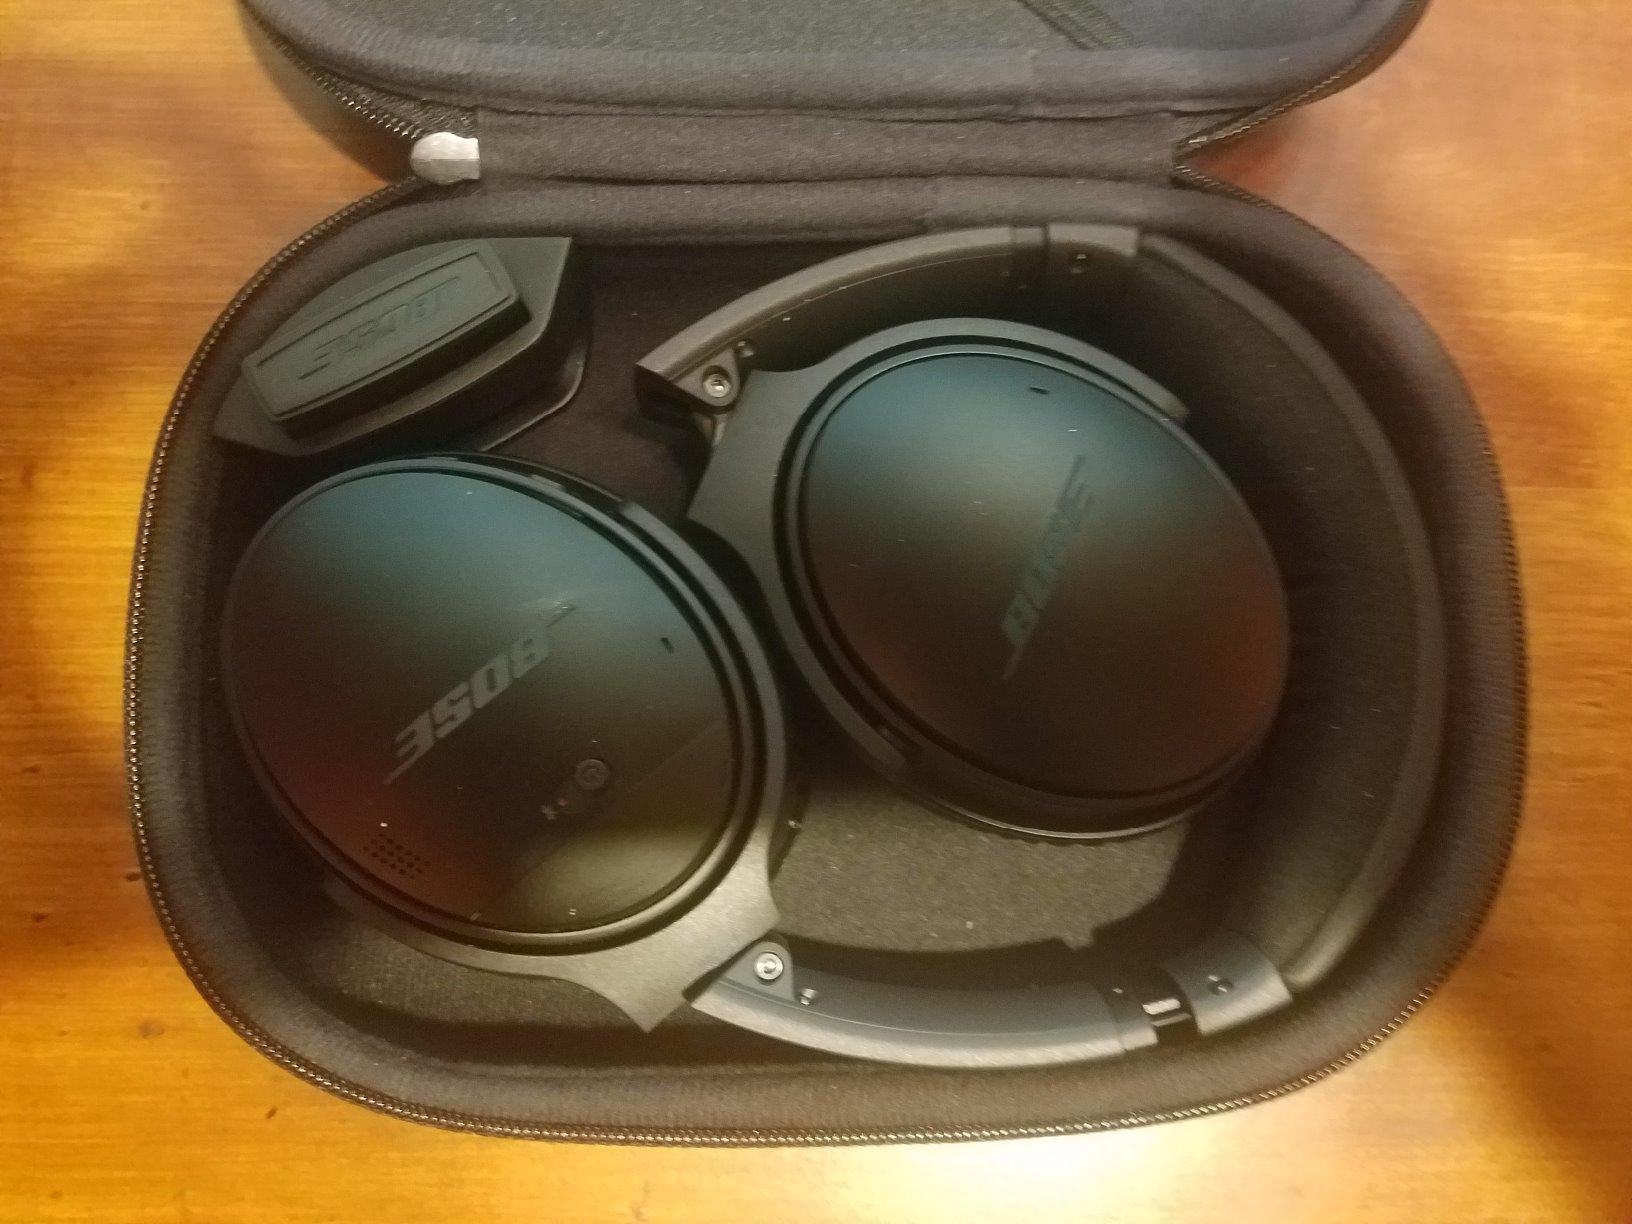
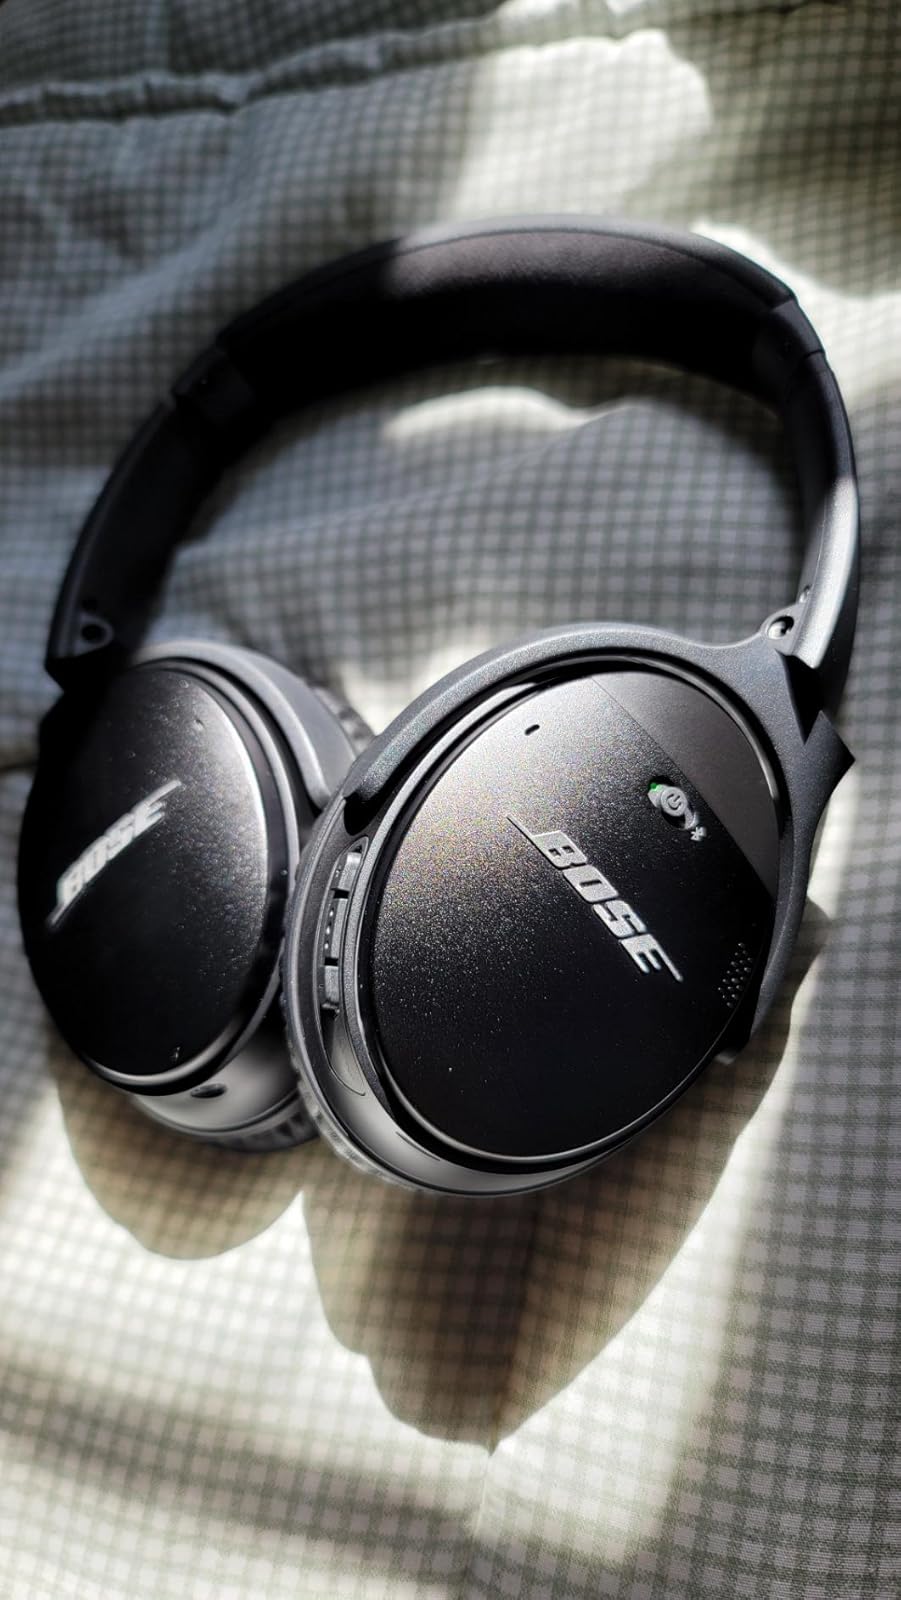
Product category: headphones
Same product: yes